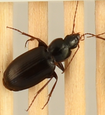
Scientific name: Calathus advena
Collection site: Niwot Ridge Mountain Research Station Site (NIWO), plot NIWO_007